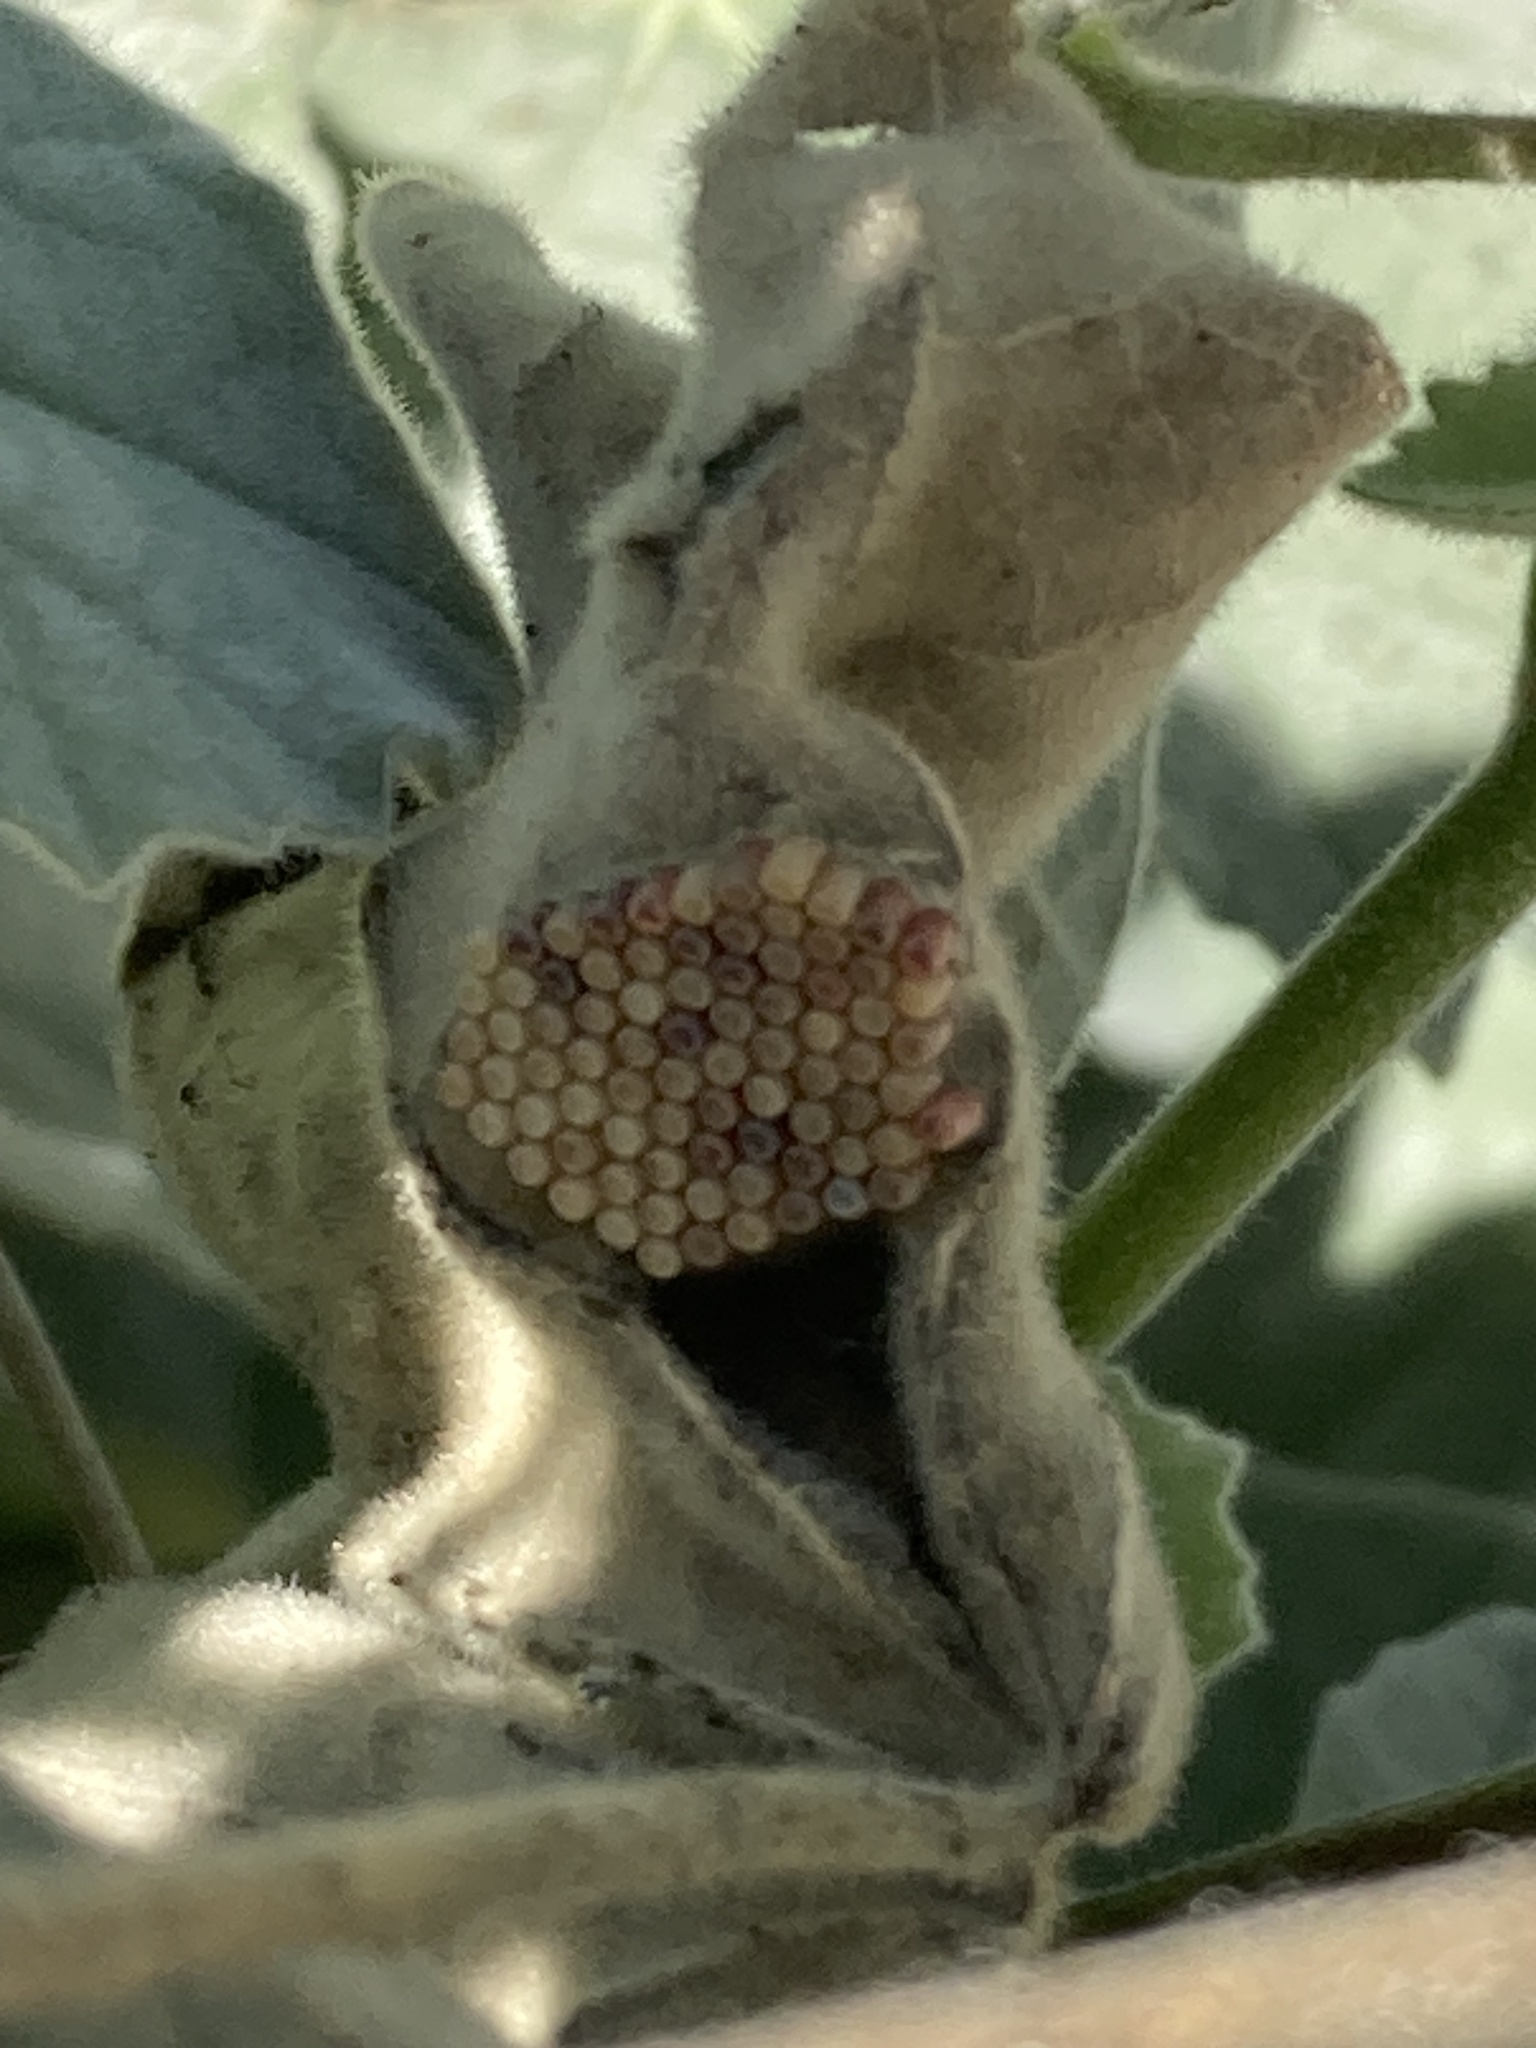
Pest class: stink_bug